Heretaunga Street

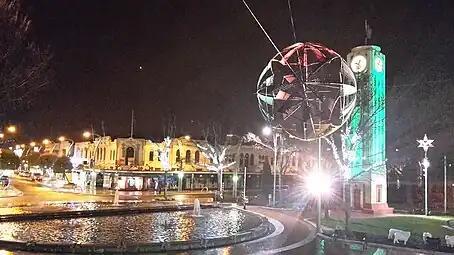
Heretaunga Street where it crosses the railway at the Clock Tower

Heretaunga Street, , is the main arterial road through Hastings, New Zealand. The street forms the heart of the Central Business District of Hastings City across six blocks numbered 100, 200, and 300 Blocks with the railway line dividing the blocks by East and West. The name Heretaunga is taken from the name of the Māori Land Block on which Hastings was established in 1873.